Ekaterina Atalik

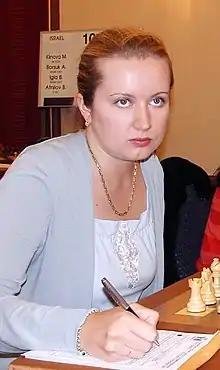

Ekaterina Atalik (née Polovnikova; born 14 November 1982 in Kirov) is a Russian-Turkish chess player, who holds the titles of International Master (IM) and Woman Grandmaster (WGM).